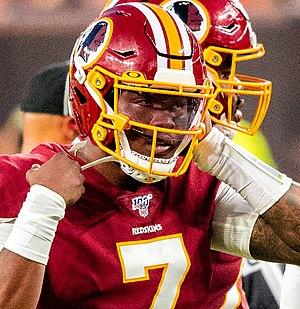
Dwayne Haskins, né le 3 mai 1997 à Highland Park dans le New Jersey, est un joueur américain de football américain évoluant au poste de quarterback.